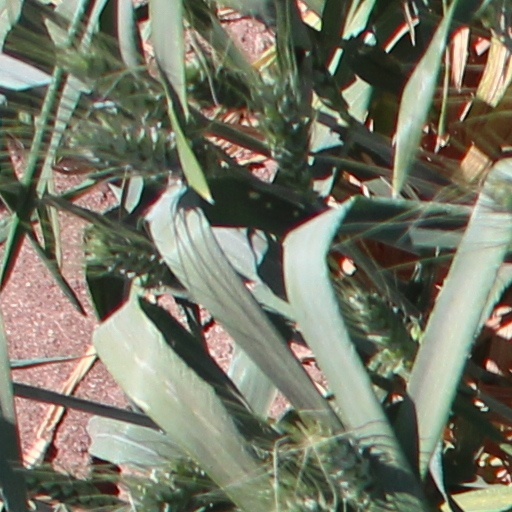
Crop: wheat